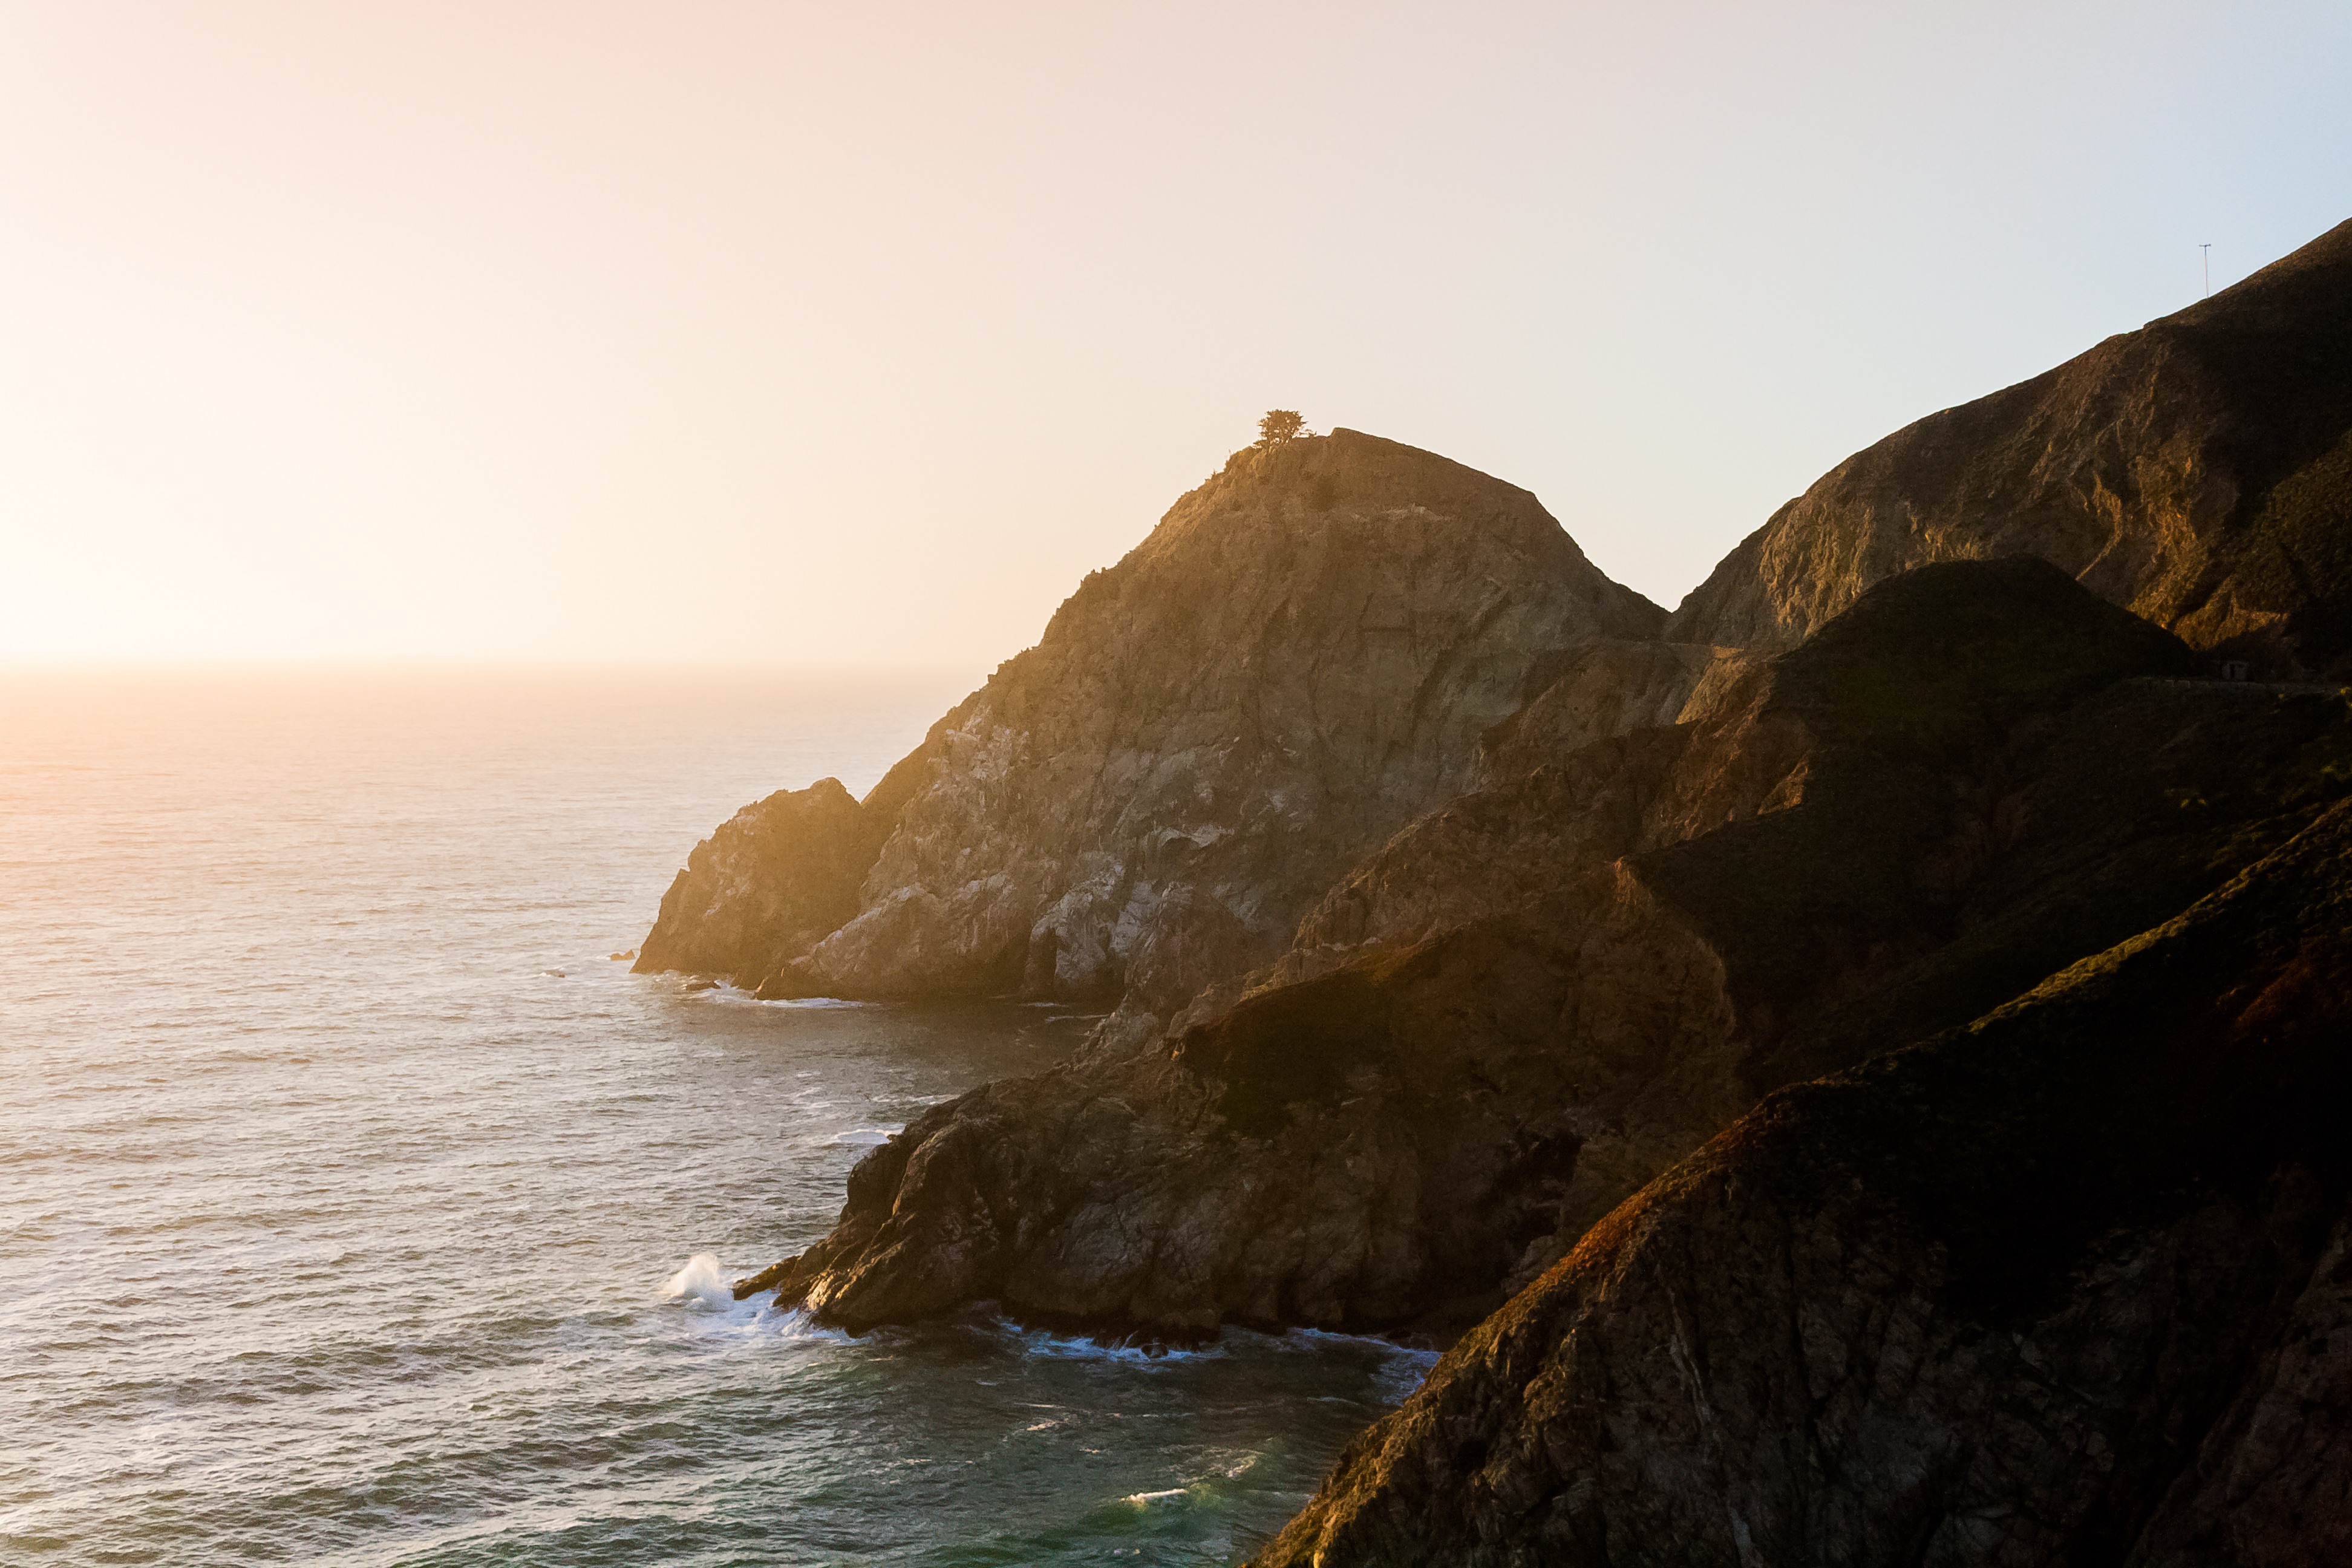
beach, landscape, sea, coast, nature, rock, ocean, horizon, sunrise, sunset, sunlight, morning, shore, wave, dawn, formation, cliff, dusk, bay, terrain, material, body of water, cape, landform, atmospheric phenomenon, wind wave